Rolling code

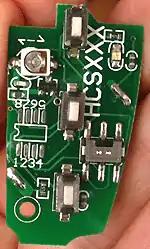
HCS301 chip from an Audi A6 keyless entry remote, which uses a rolling code system

The Microchip HCS301 was once the most widely used system on garage and gate remote control and receivers. The chip uses the KeeLoq algorithm. The HCS301 KeeLoq system transmits 66 data bits: